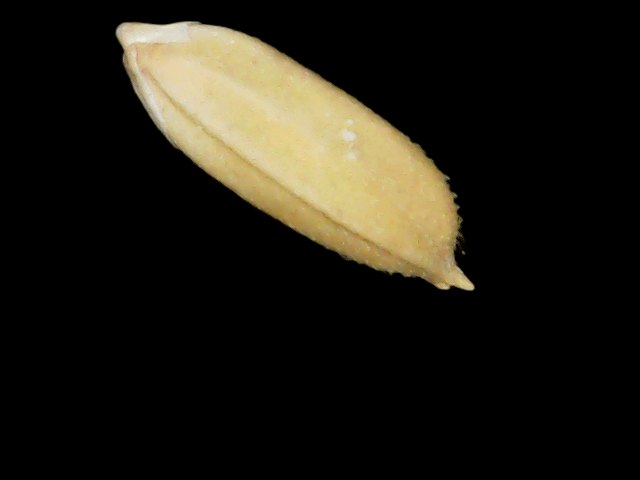
Rice variety: Binadhan24